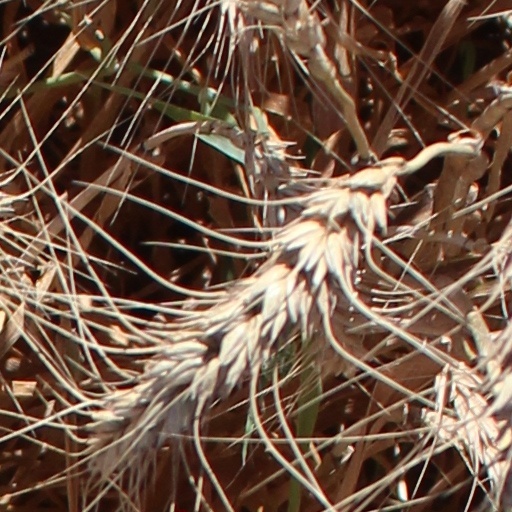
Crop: wheat